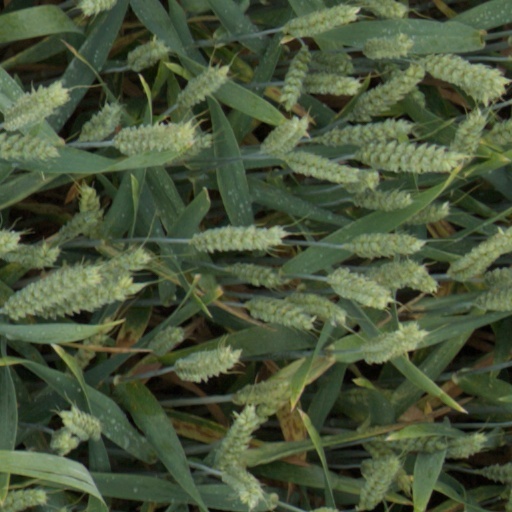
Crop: wheat